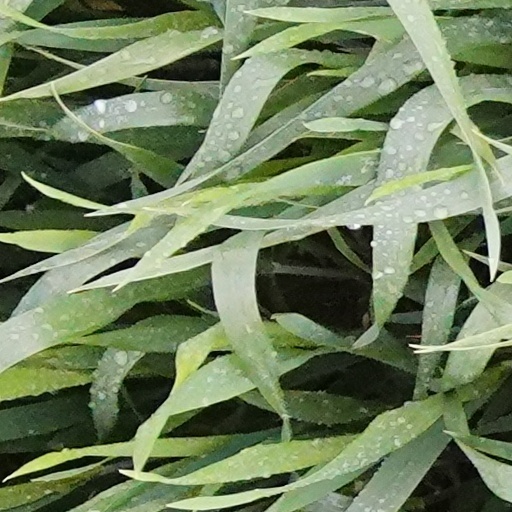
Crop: wheat